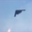
Label: airplane